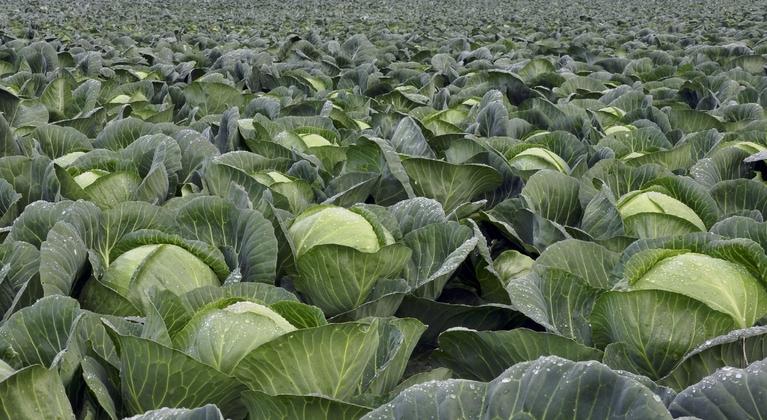
Shamba kubwa limejawa na mimea ya kabeji iliyokomaa, kila moja ikiwa na majani mabichi yaliyojikunja vizuri kutengeneza kichwa. Matone ya maji yanaonekana kwenye majani, ikionyesha huenda ilinyesha mvua hivi karibuni au kumwagiliwa.